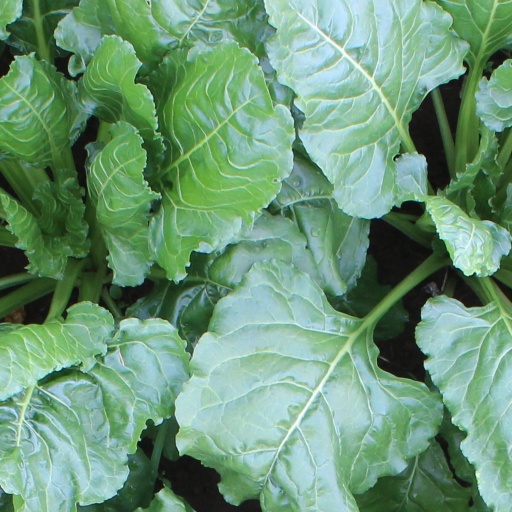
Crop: sugar beet